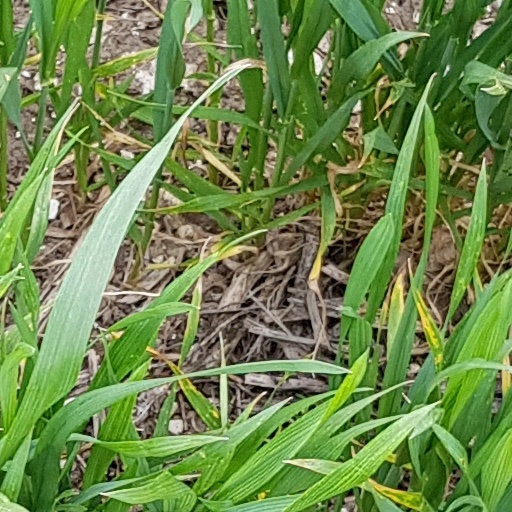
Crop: wheat